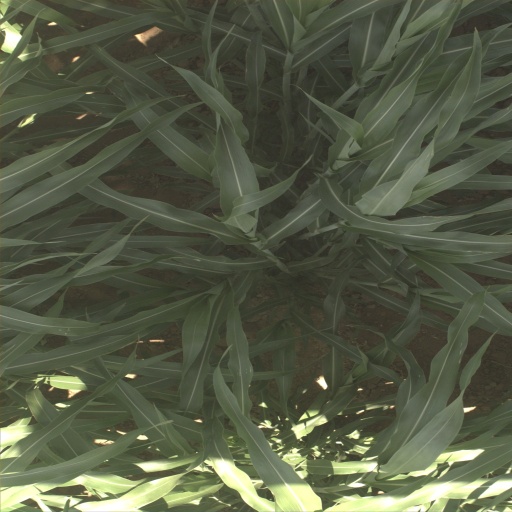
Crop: sorghum